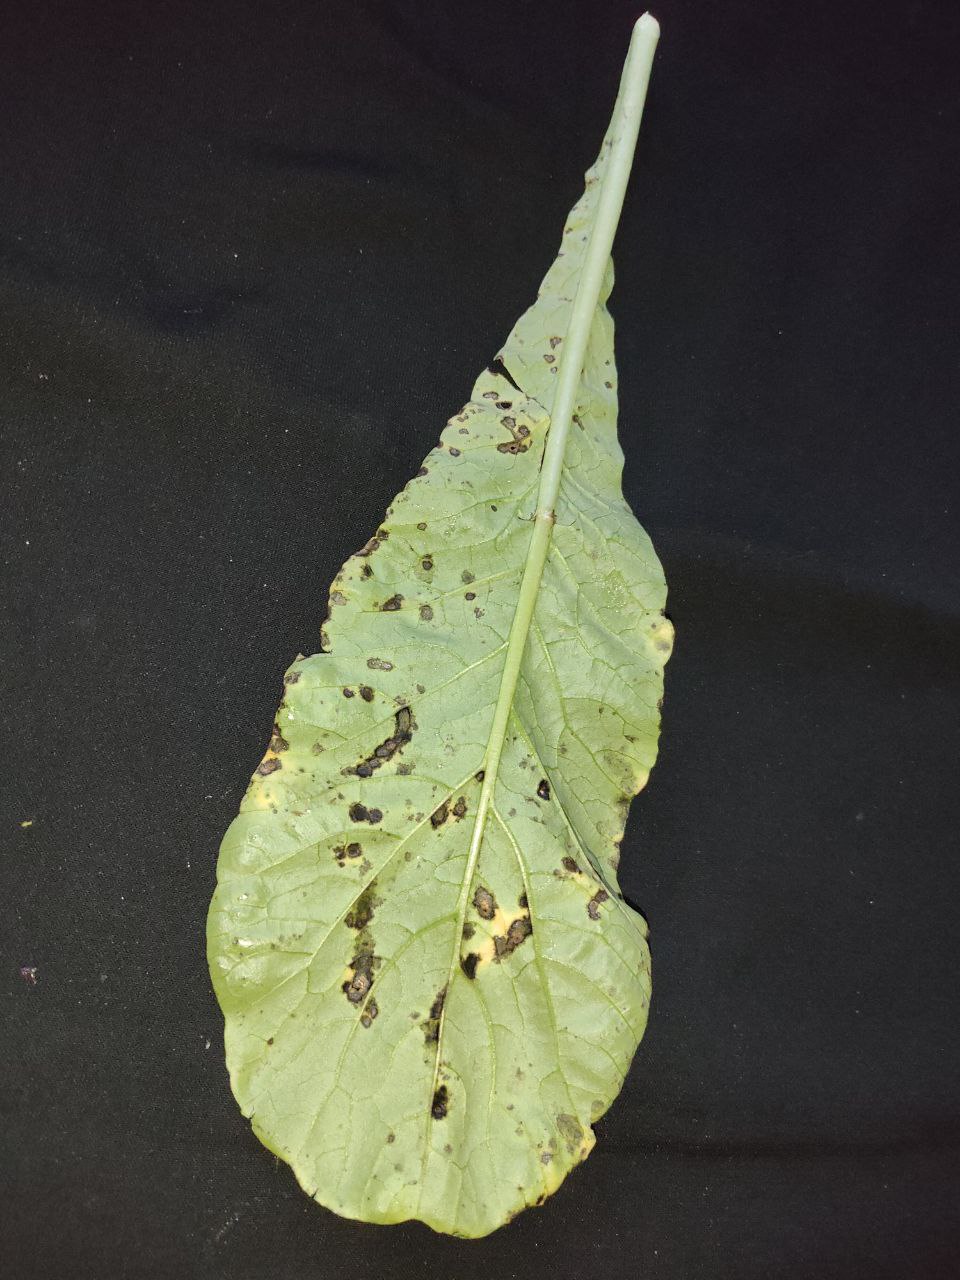
Label: Black leaf spot